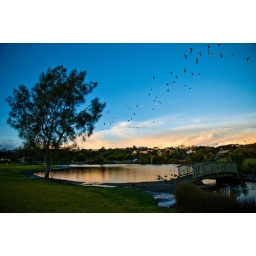
Another shot from a few weeks ago - seagulls flying over the duck pond in Onewa Domain, Auckland, NZ.